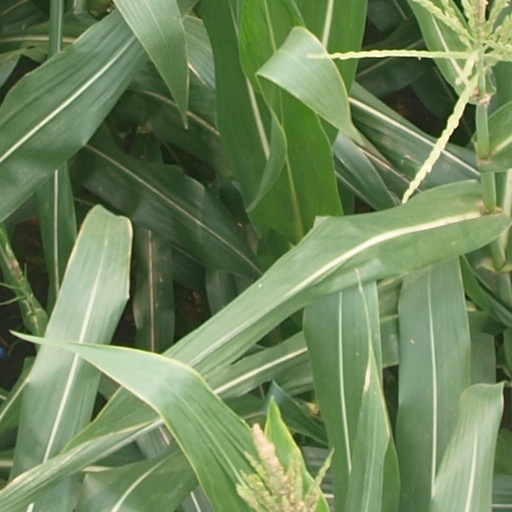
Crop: maize; corn